Book of Sketches

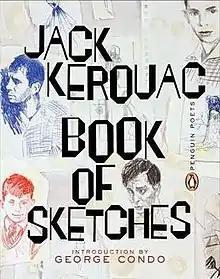
First edition

Book of Sketches is a collection of spontaneous prose poetry by the American novelist and poet Jack Kerouac, published posthumously in 2006. The poems, written in 1952 and 1953 in a notebook carried in his breast pocket, describe Kerouac's travels through the U.S. states of New York, North Carolina and Kansas, and the cities of San Francisco, California; Denver, Colorado; Mexico City, Mexico; and his birthplace of Lowell, Massachusetts. They also discuss themes of art, life, American, Buddhism, jazz, the role of the writer, loneliness, and the wandering lifestyle. "Book of Sketches" features an introduction by the artist George Condo.